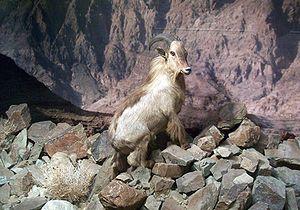
La faune d'Oman reflète la situation géographique du sultanat d'Oman, proche à la fois de l'Europe, de l'Afrique et de l'Asie. La faune sauvage est celle d'un monde minéral au climat désertique. Deux régions, le Musandam au Nord et le Dhofar au Sud, présentent quelques caractéristiques différentes, notamment en ce qui concerne l'avifaune.
Le tahr d'Arabie était classé avec les autres Tahrs sous le genre Hemitragus. Mais de récentes études de phylogénie moléculaire ont révélé qu'ils appartenaient à des groupes distincts. On lui a donc créé son propre genre Arabitragus.
Voici la liste de quelques artiodactyles par population.